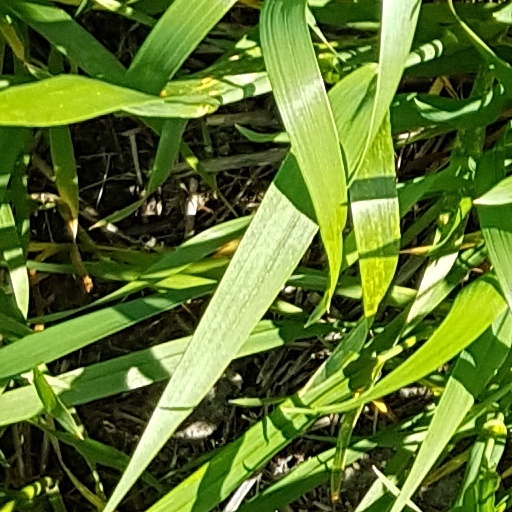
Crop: wheat